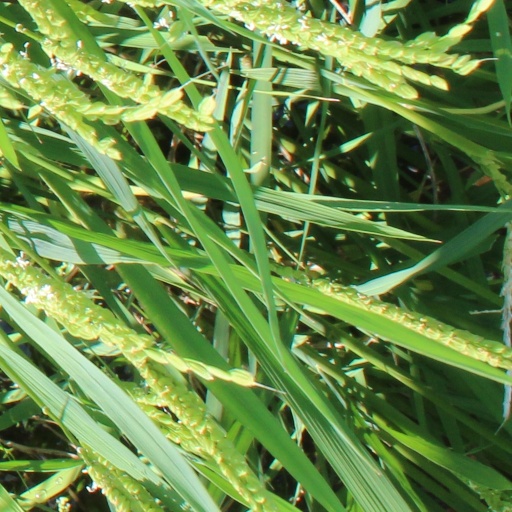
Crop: rice